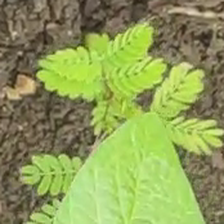
Weed species: Dwarf_cassia_(Chamaecrista pumila)